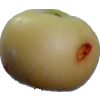
Label: Apple 6